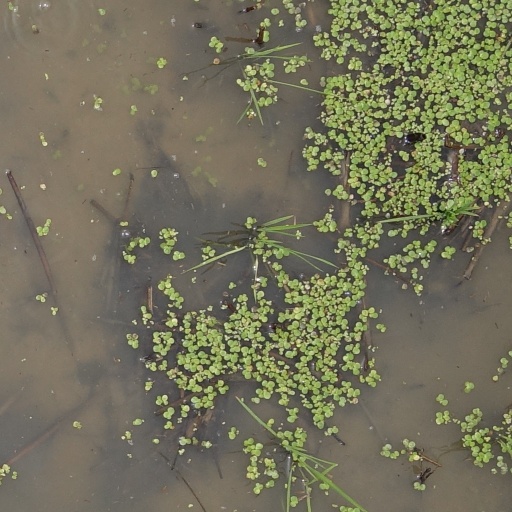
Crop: rice